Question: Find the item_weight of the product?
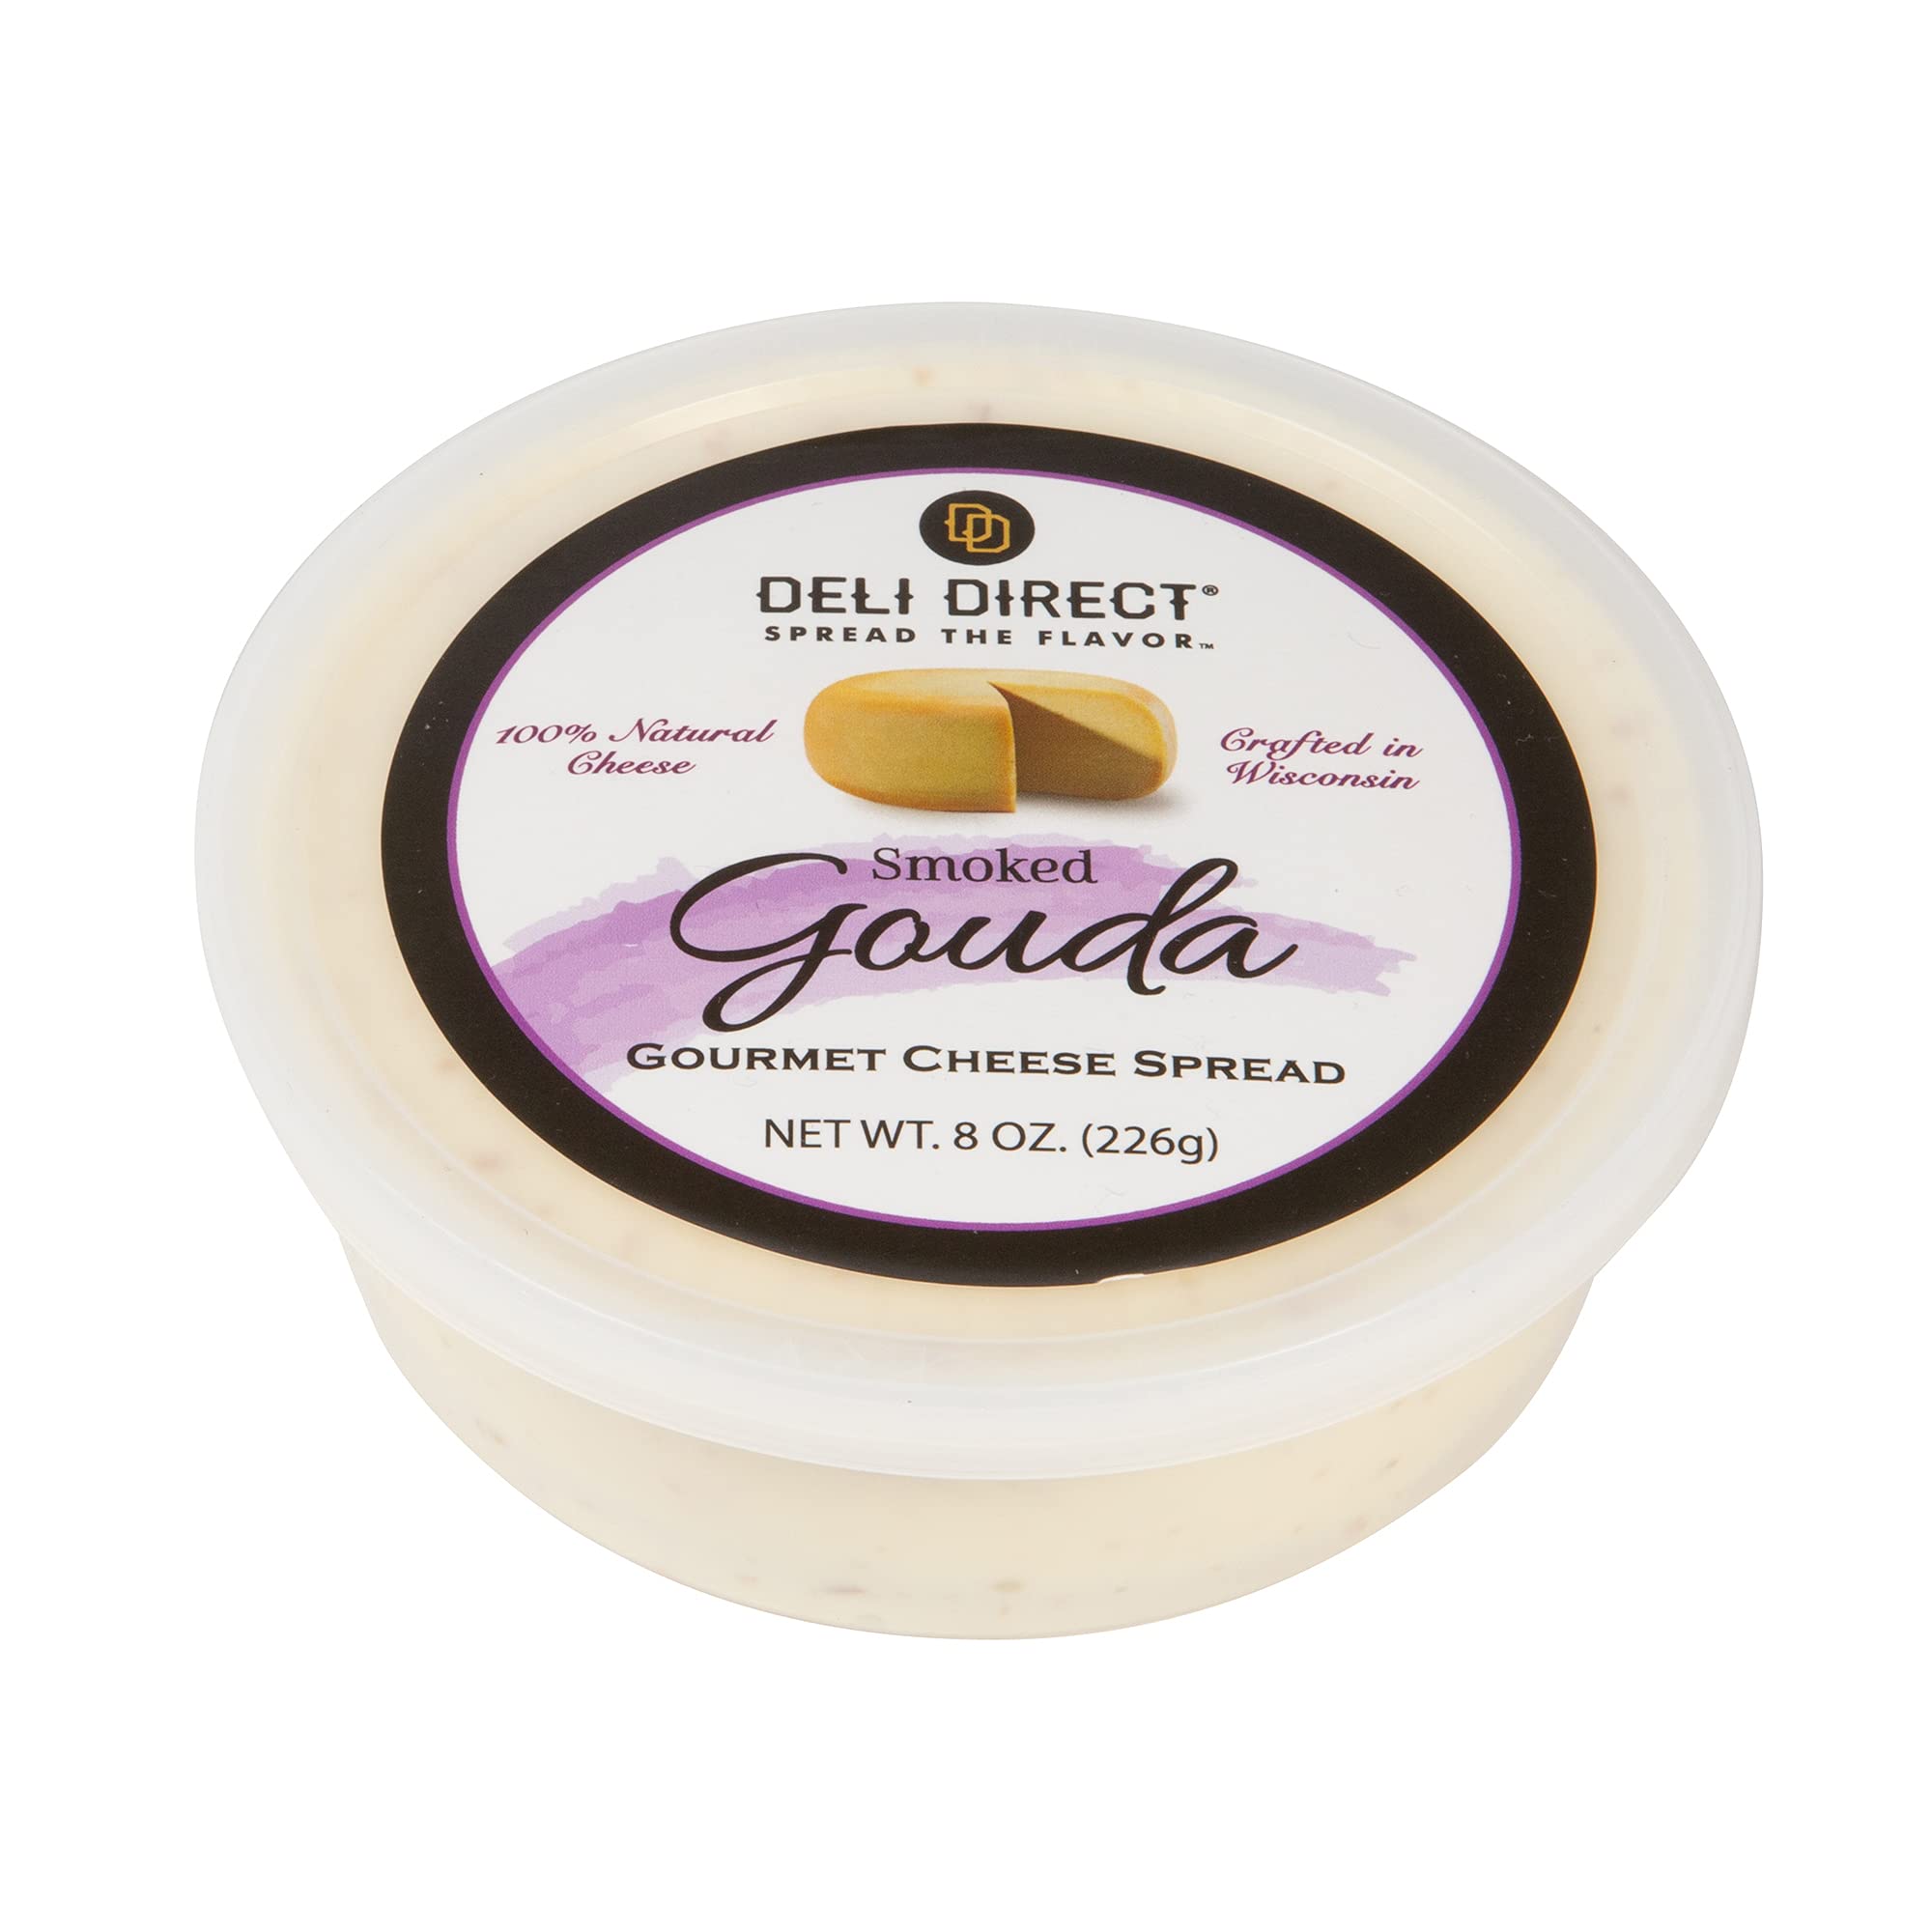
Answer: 226 gram